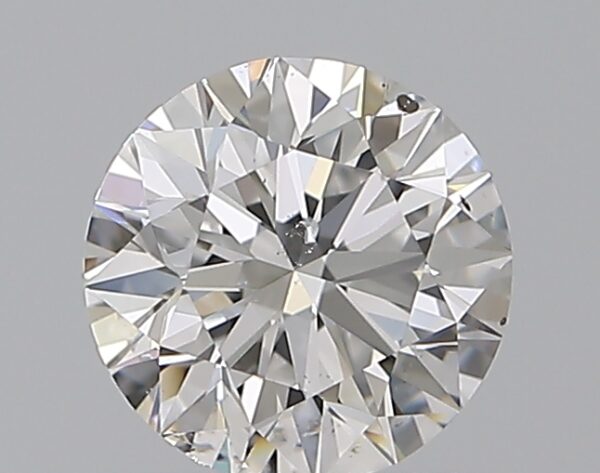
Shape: round
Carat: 0.8
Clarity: SI1
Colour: D
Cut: EX
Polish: EX
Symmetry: EX
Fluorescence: N
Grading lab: GIA
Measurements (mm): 5.88 x 5.92 x 3.7